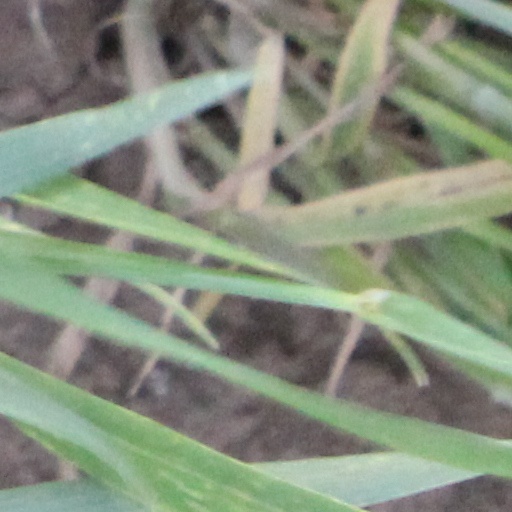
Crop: wheat